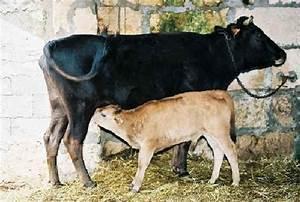
cow